Anti-gravity

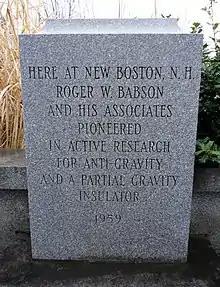
A monument at Babson College dedicated to Roger Babson for research into anti-gravity and partial gravity insulators

In 1948 businessman Roger Babson (founder of Babson College) formed the Gravity Research Foundation to study ways to reduce the effects of gravity. Their efforts were initially somewhat "crankish", but they held occasional conferences that drew such people as Clarence Birdseye, known for his frozen-food products, and helicopter pioneer Igor Sikorsky. Over time the Foundation turned its attention away from trying to control gravity, to simply better understanding it. The Foundation nearly disappeared after Babson's death in 1967. However, it continues to run an essay award, offering prizes of up to $4,000. As of 2017, it is still administered out of Wellesley, Massachusetts, by George Rideout Jr., son of the foundation's original director. Winners include California astrophysicist George F. Smoot (1993), who later won the 2006 Nobel Prize in Physics, and Gerard 't Hooft (2015) who previously won the 1999 Nobel Prize in Physics.